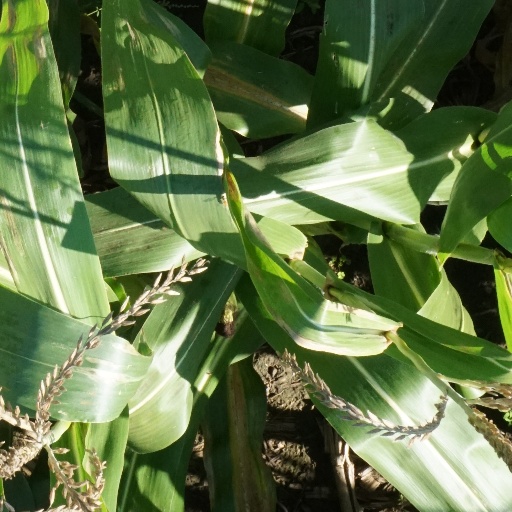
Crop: maize; corn